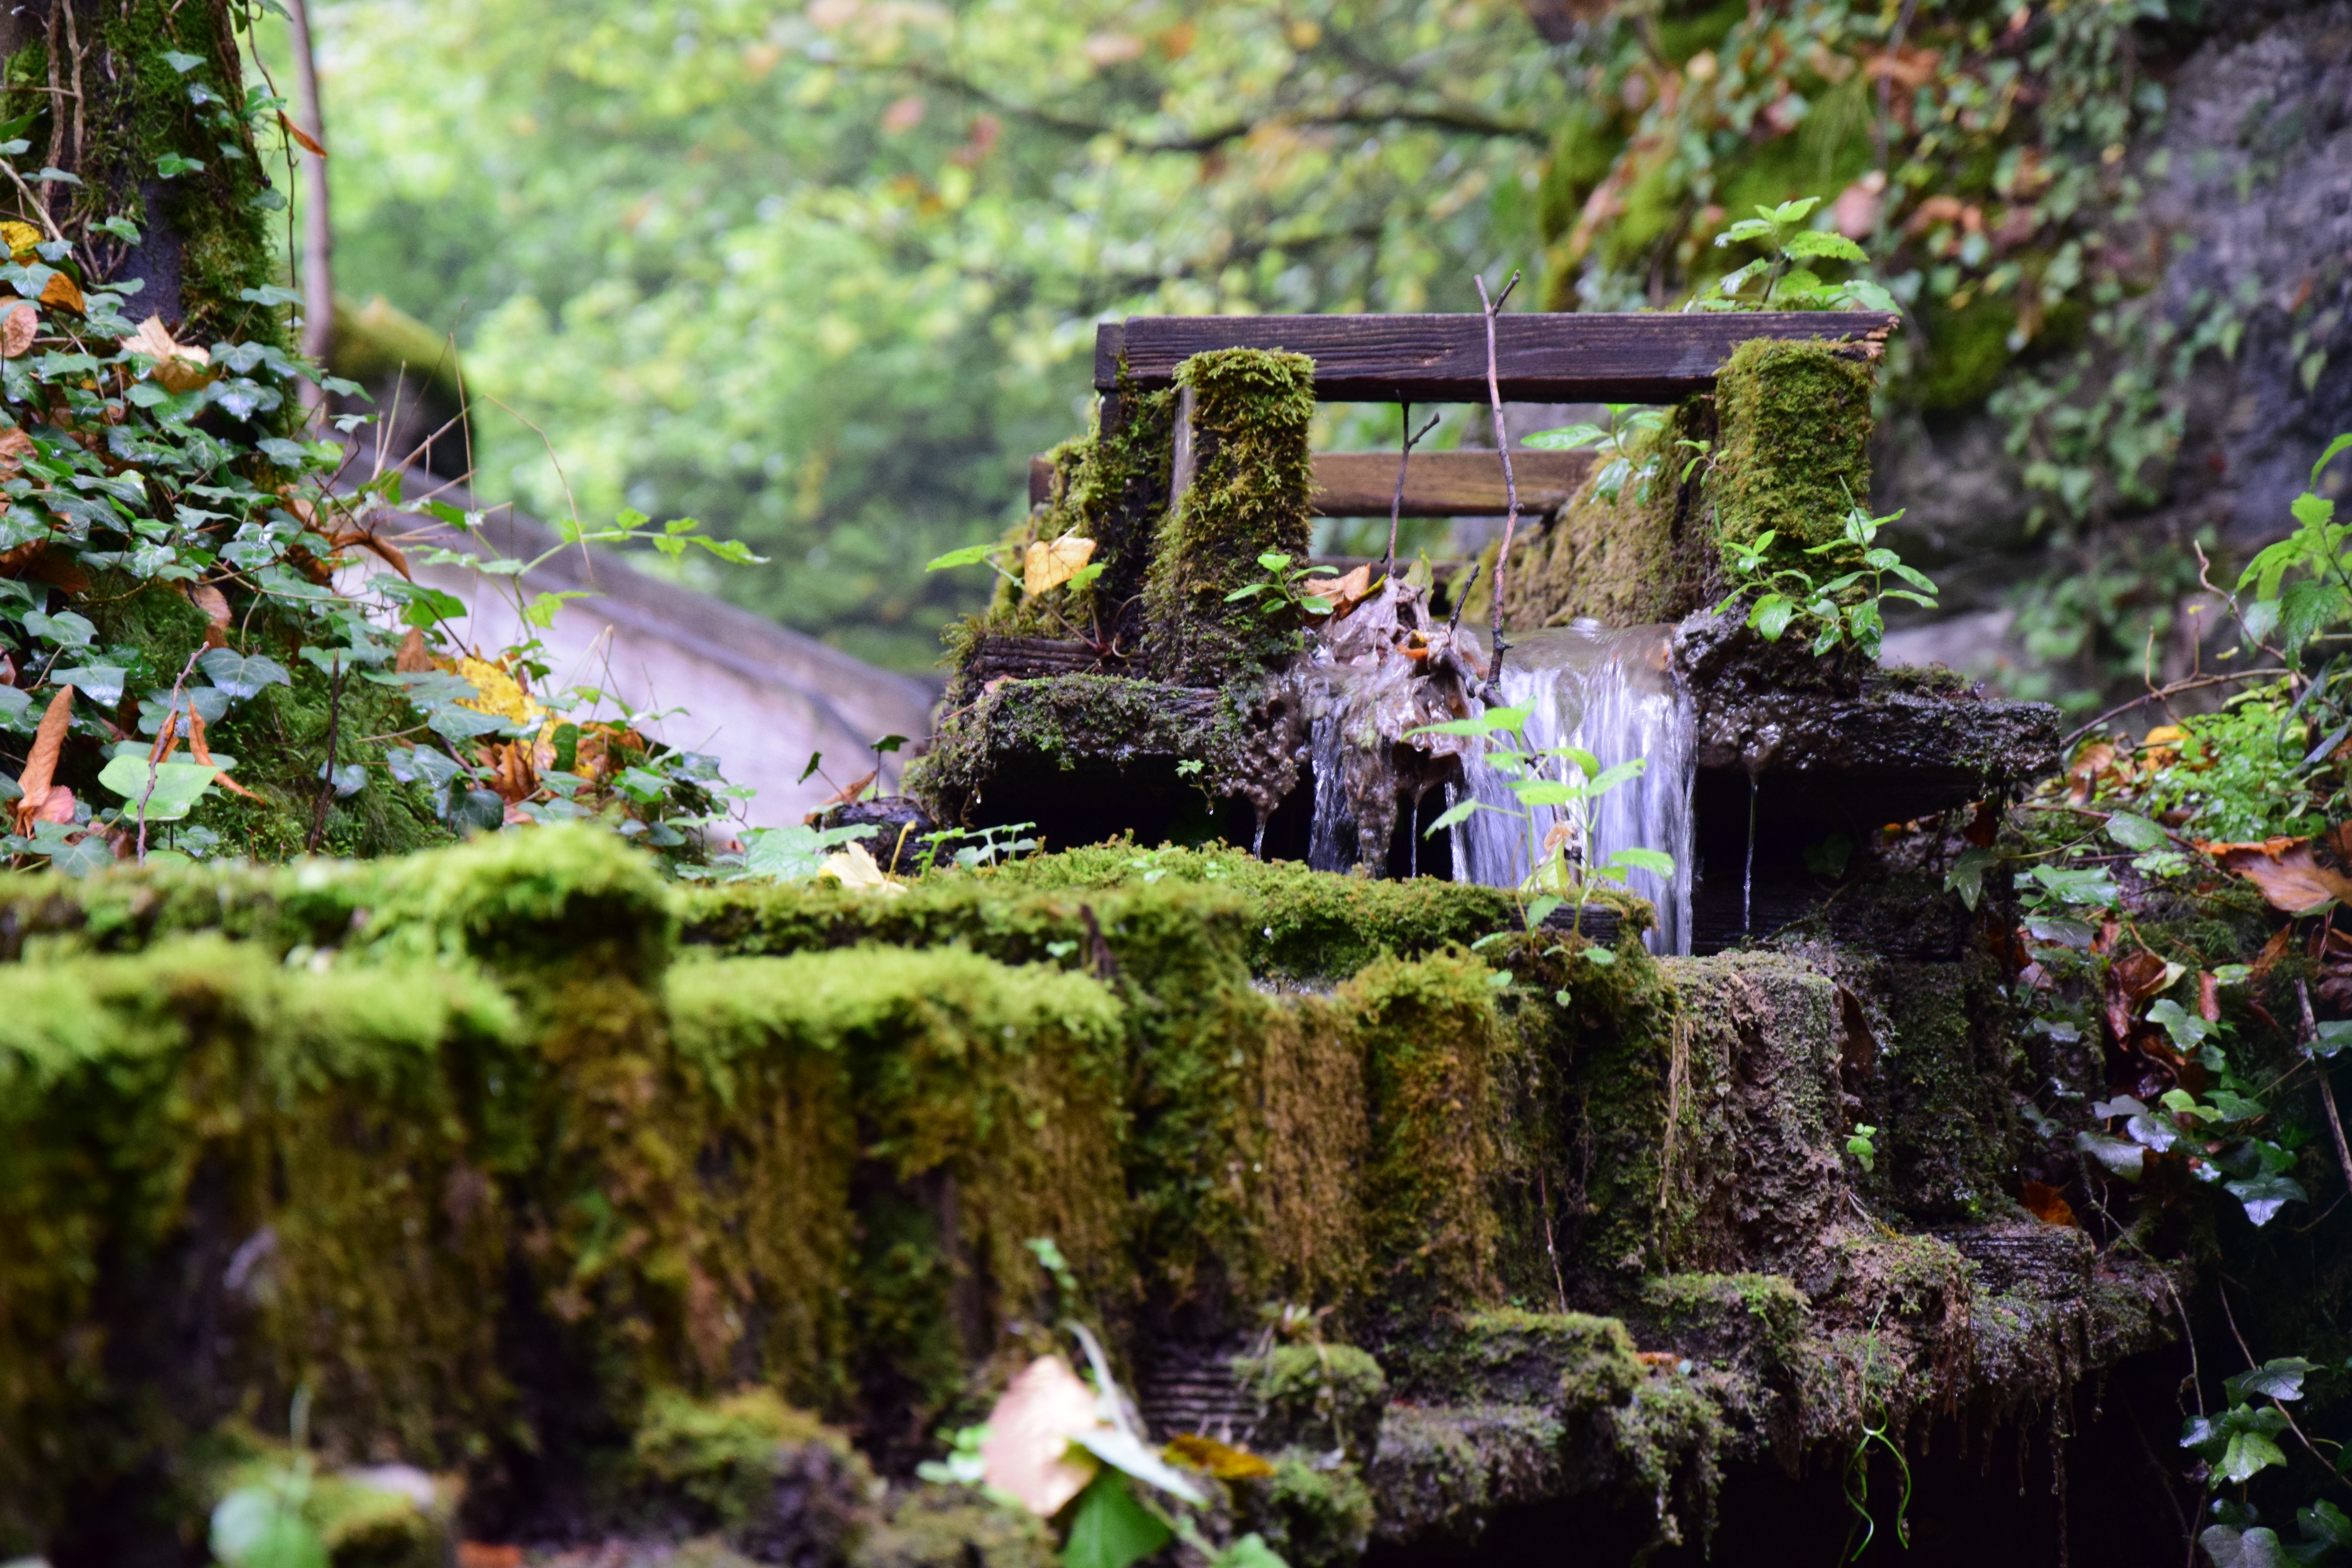
landscape, tree, water, nature, forest, liquid, plant, leaf, flower, pond, green, cascade, jungle, autumn, park, botany, garden, flora, rainforest, channel, botanical garden, woodland, yard, water feature, water courses